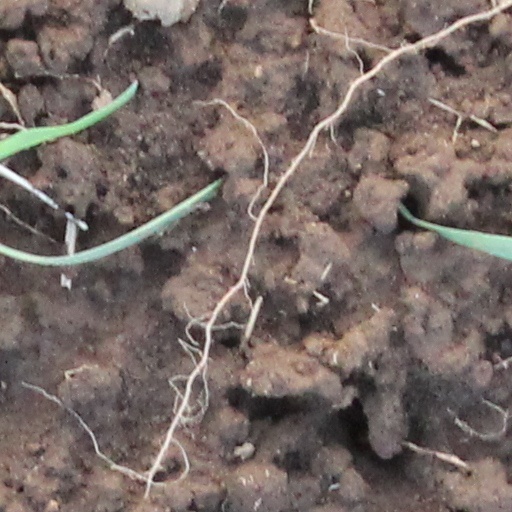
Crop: wheat